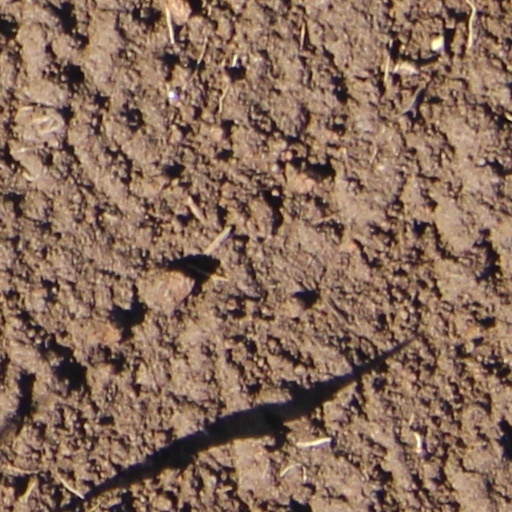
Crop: wheat